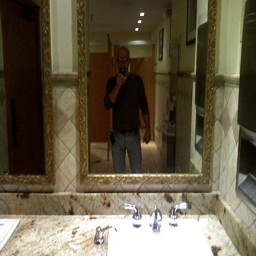
A man taking a selfie in the mirror of a fancy bathroom.
A person taking  a selfie in  a bathroom vanity mirror
A man is seen taking a selfie in front of a public bathroom mirror.
A man standing in front of a bathroom mirror taking a selfie.
A man takes a picture in the mirror